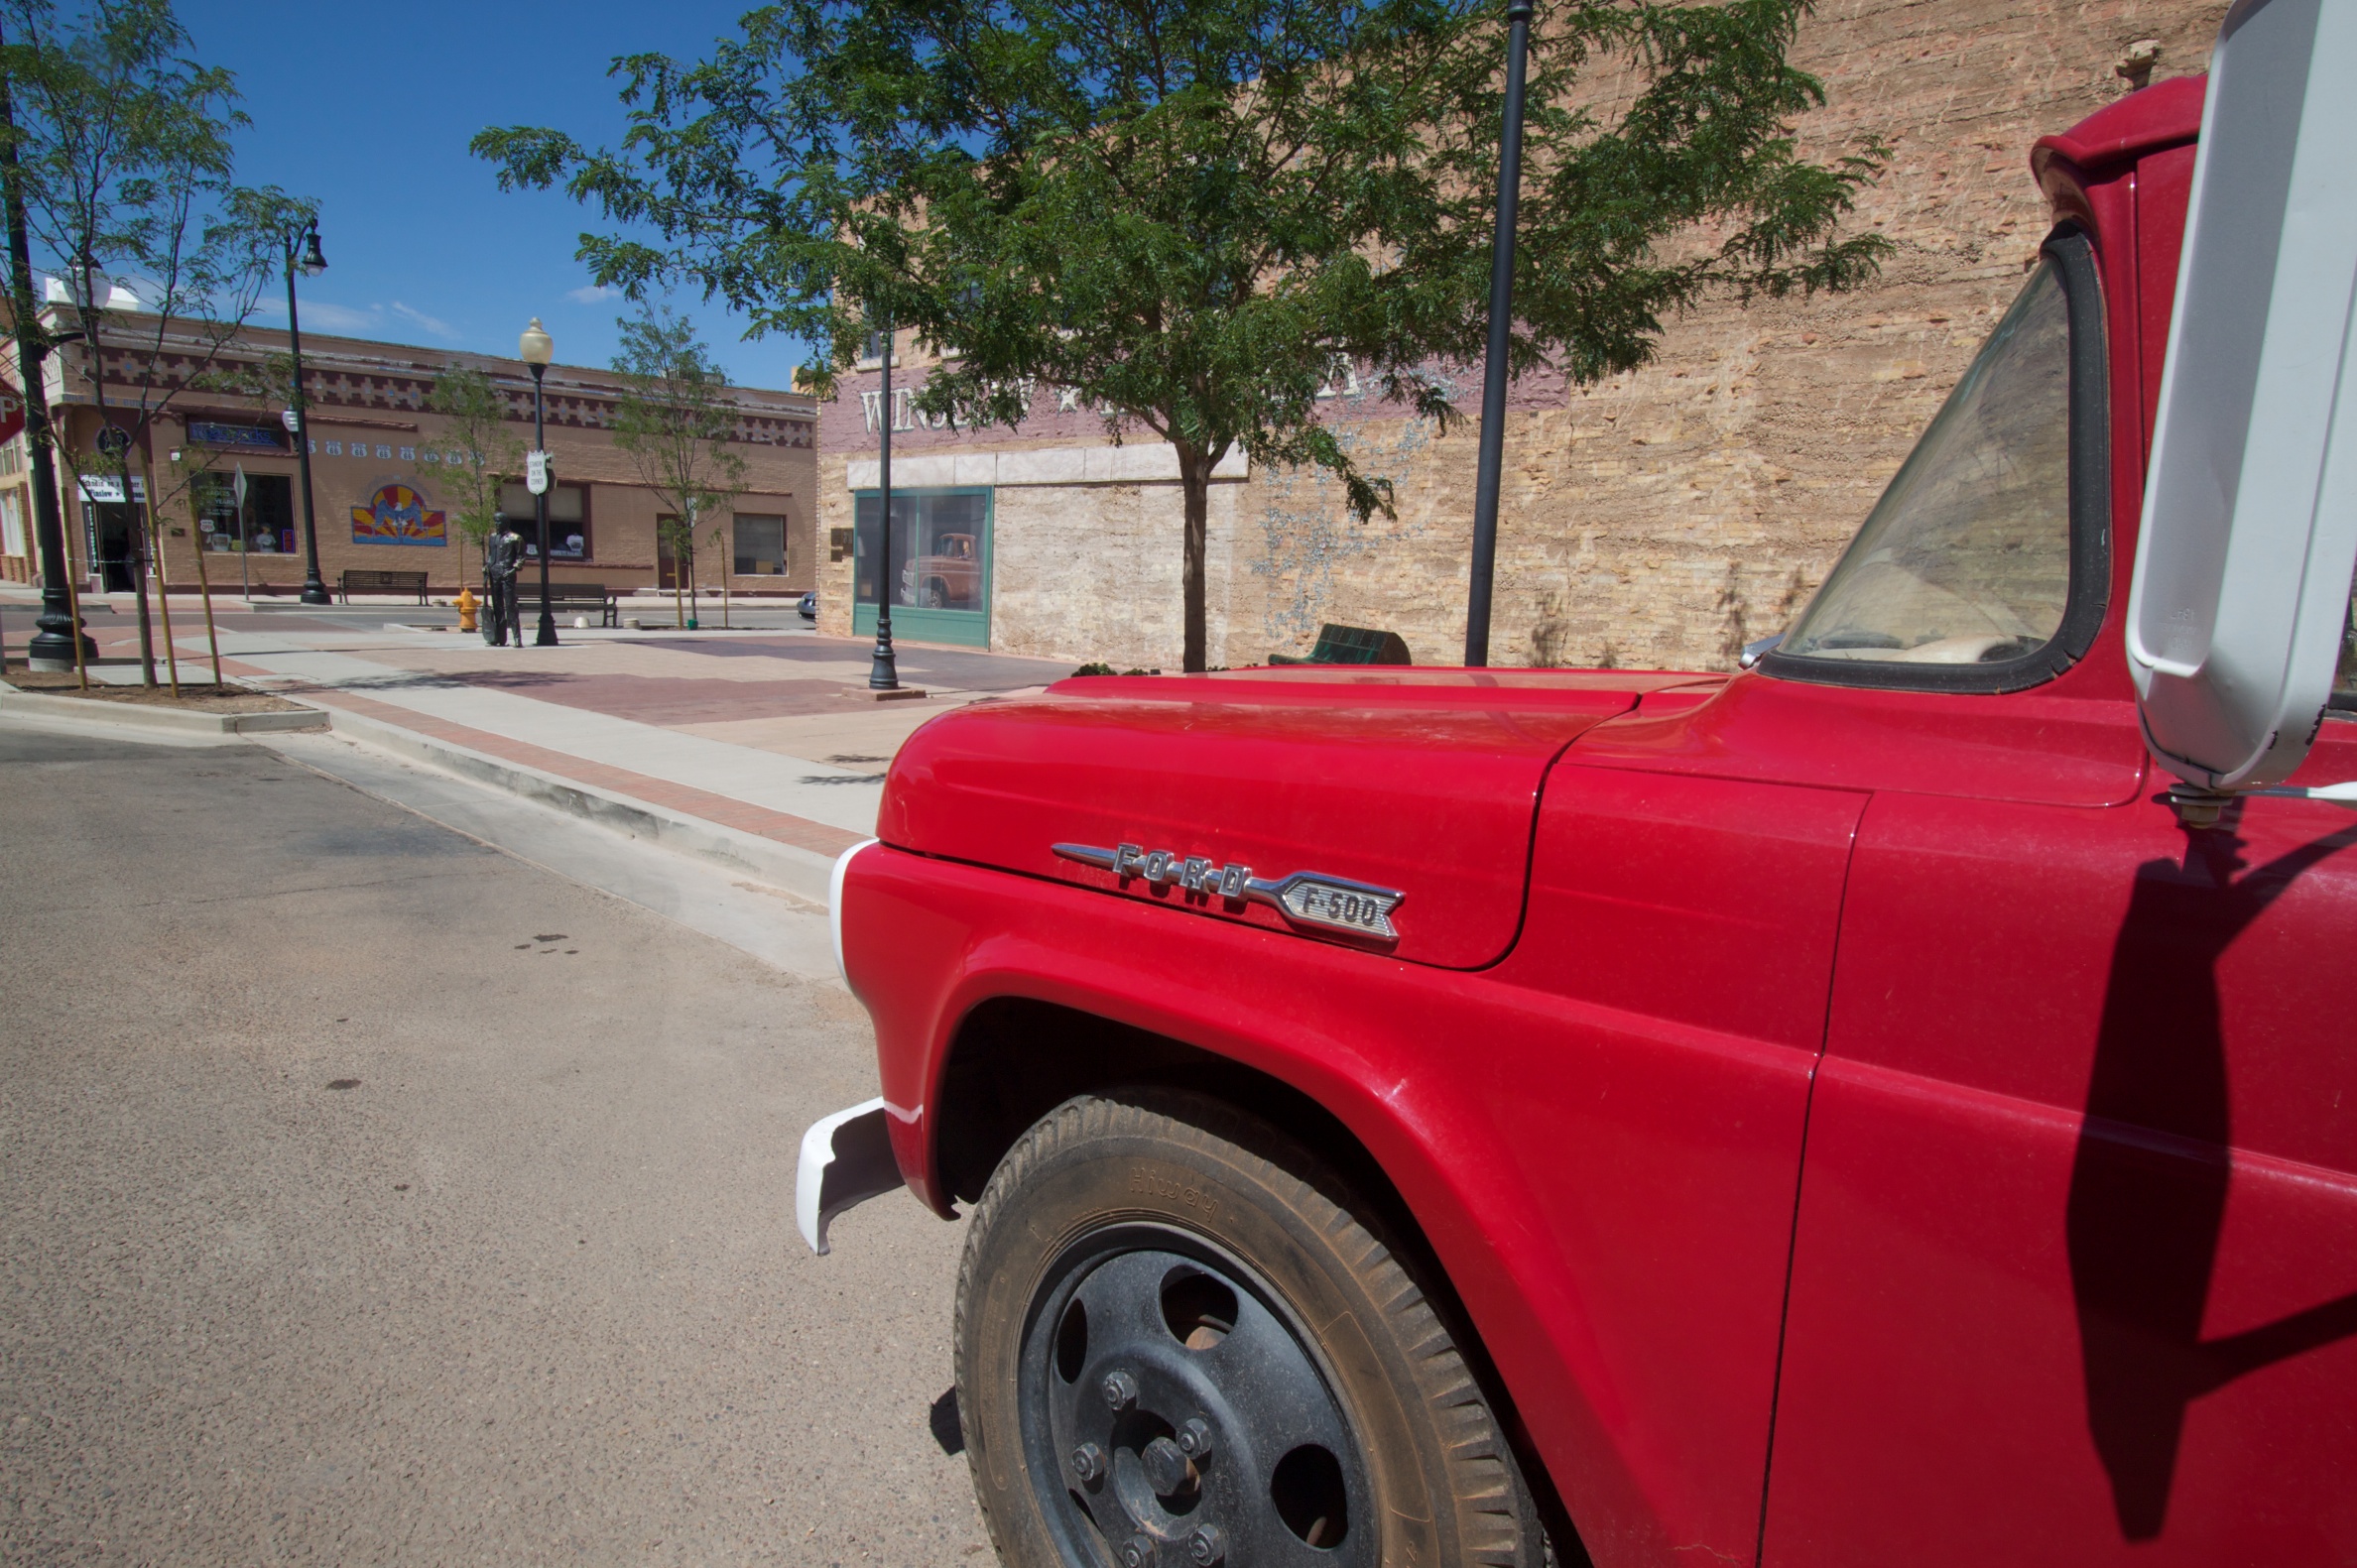
car, wheel, jeep, truck, vehicle, motor vehicle, bumper, pickup truck, sport utility vehicle, land vehicle, automobile make, automotive exterior